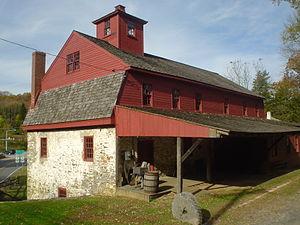
Concord Township est un township situé au sud-ouest du comté de Delaware, en Pennsylvanie, aux États-Unis. En 2010, il comptait une population de 17 231 habitants.